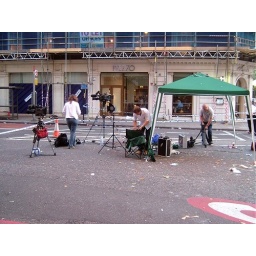
TV crew on Woburn Place, London after terrorist attacks (11th July 2005) near where the bus "30" blew up